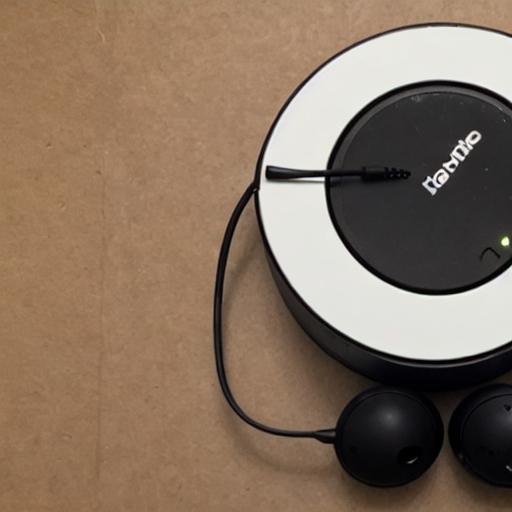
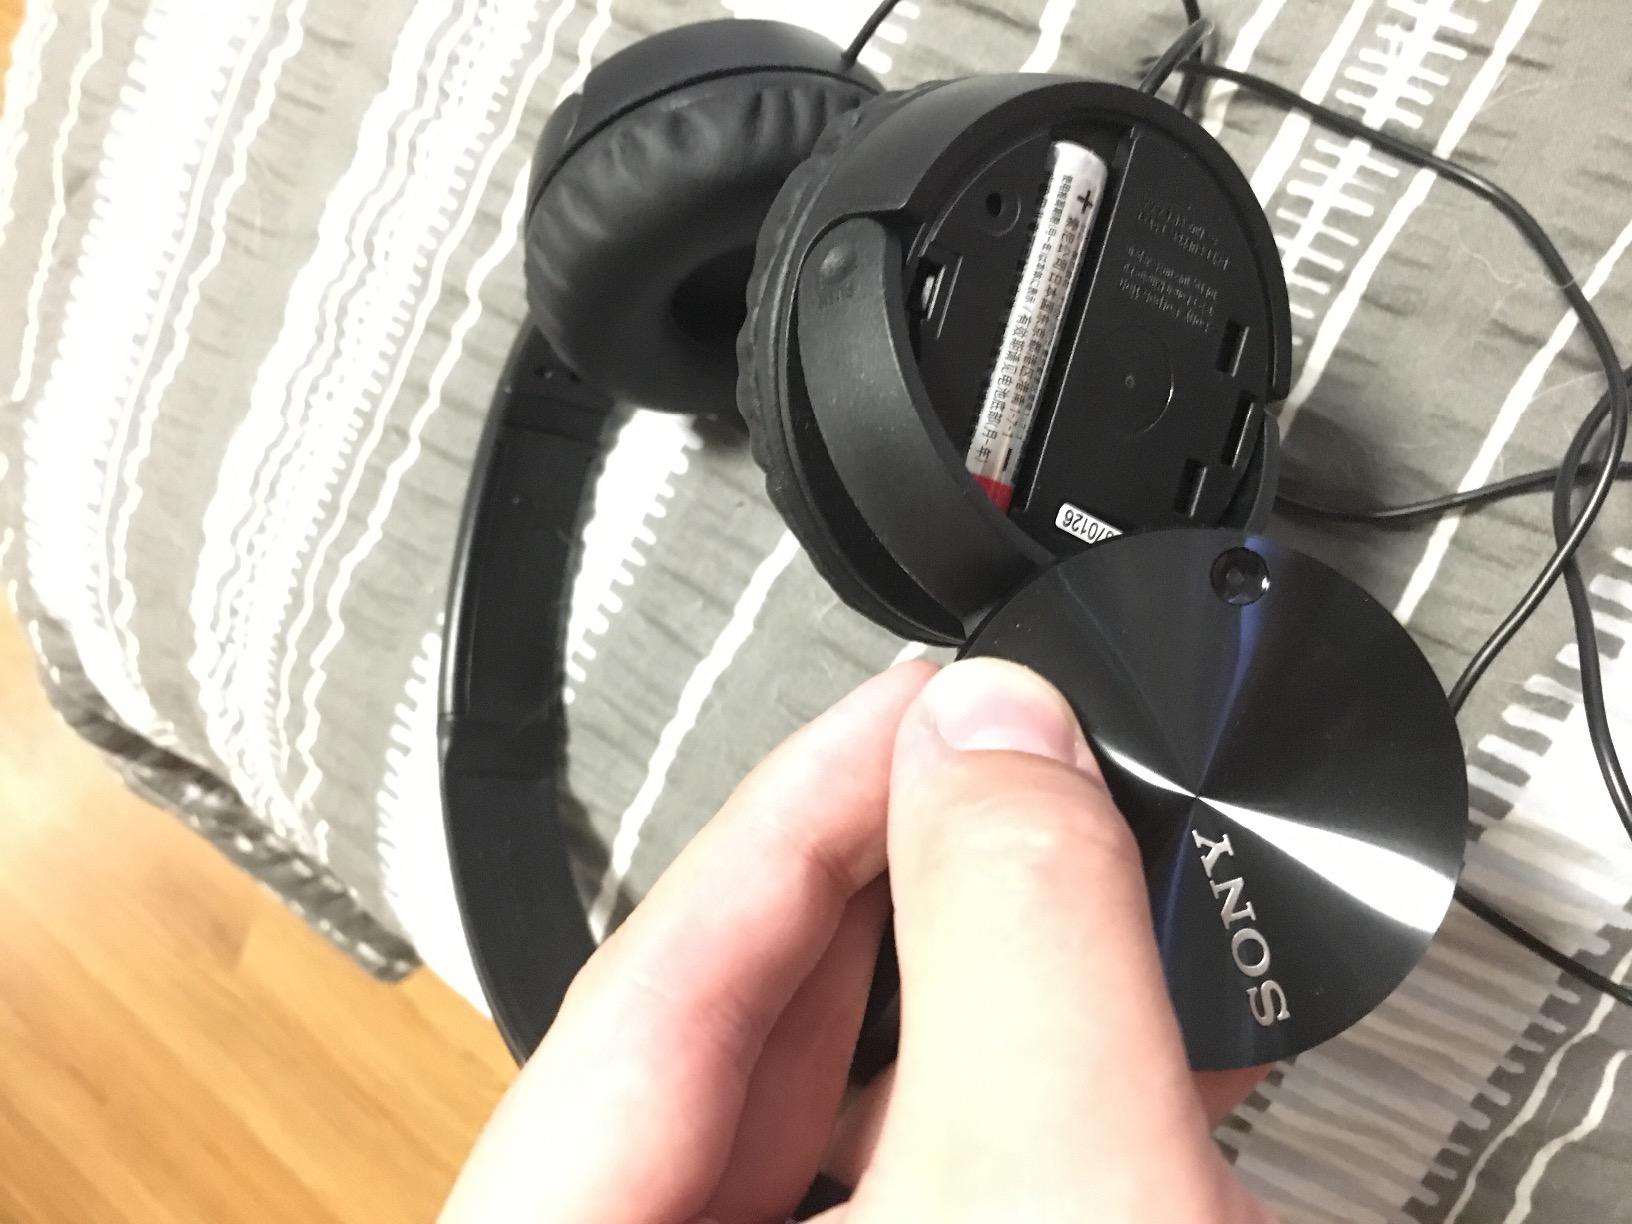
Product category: headphones
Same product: no